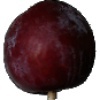
Label: Plum 1